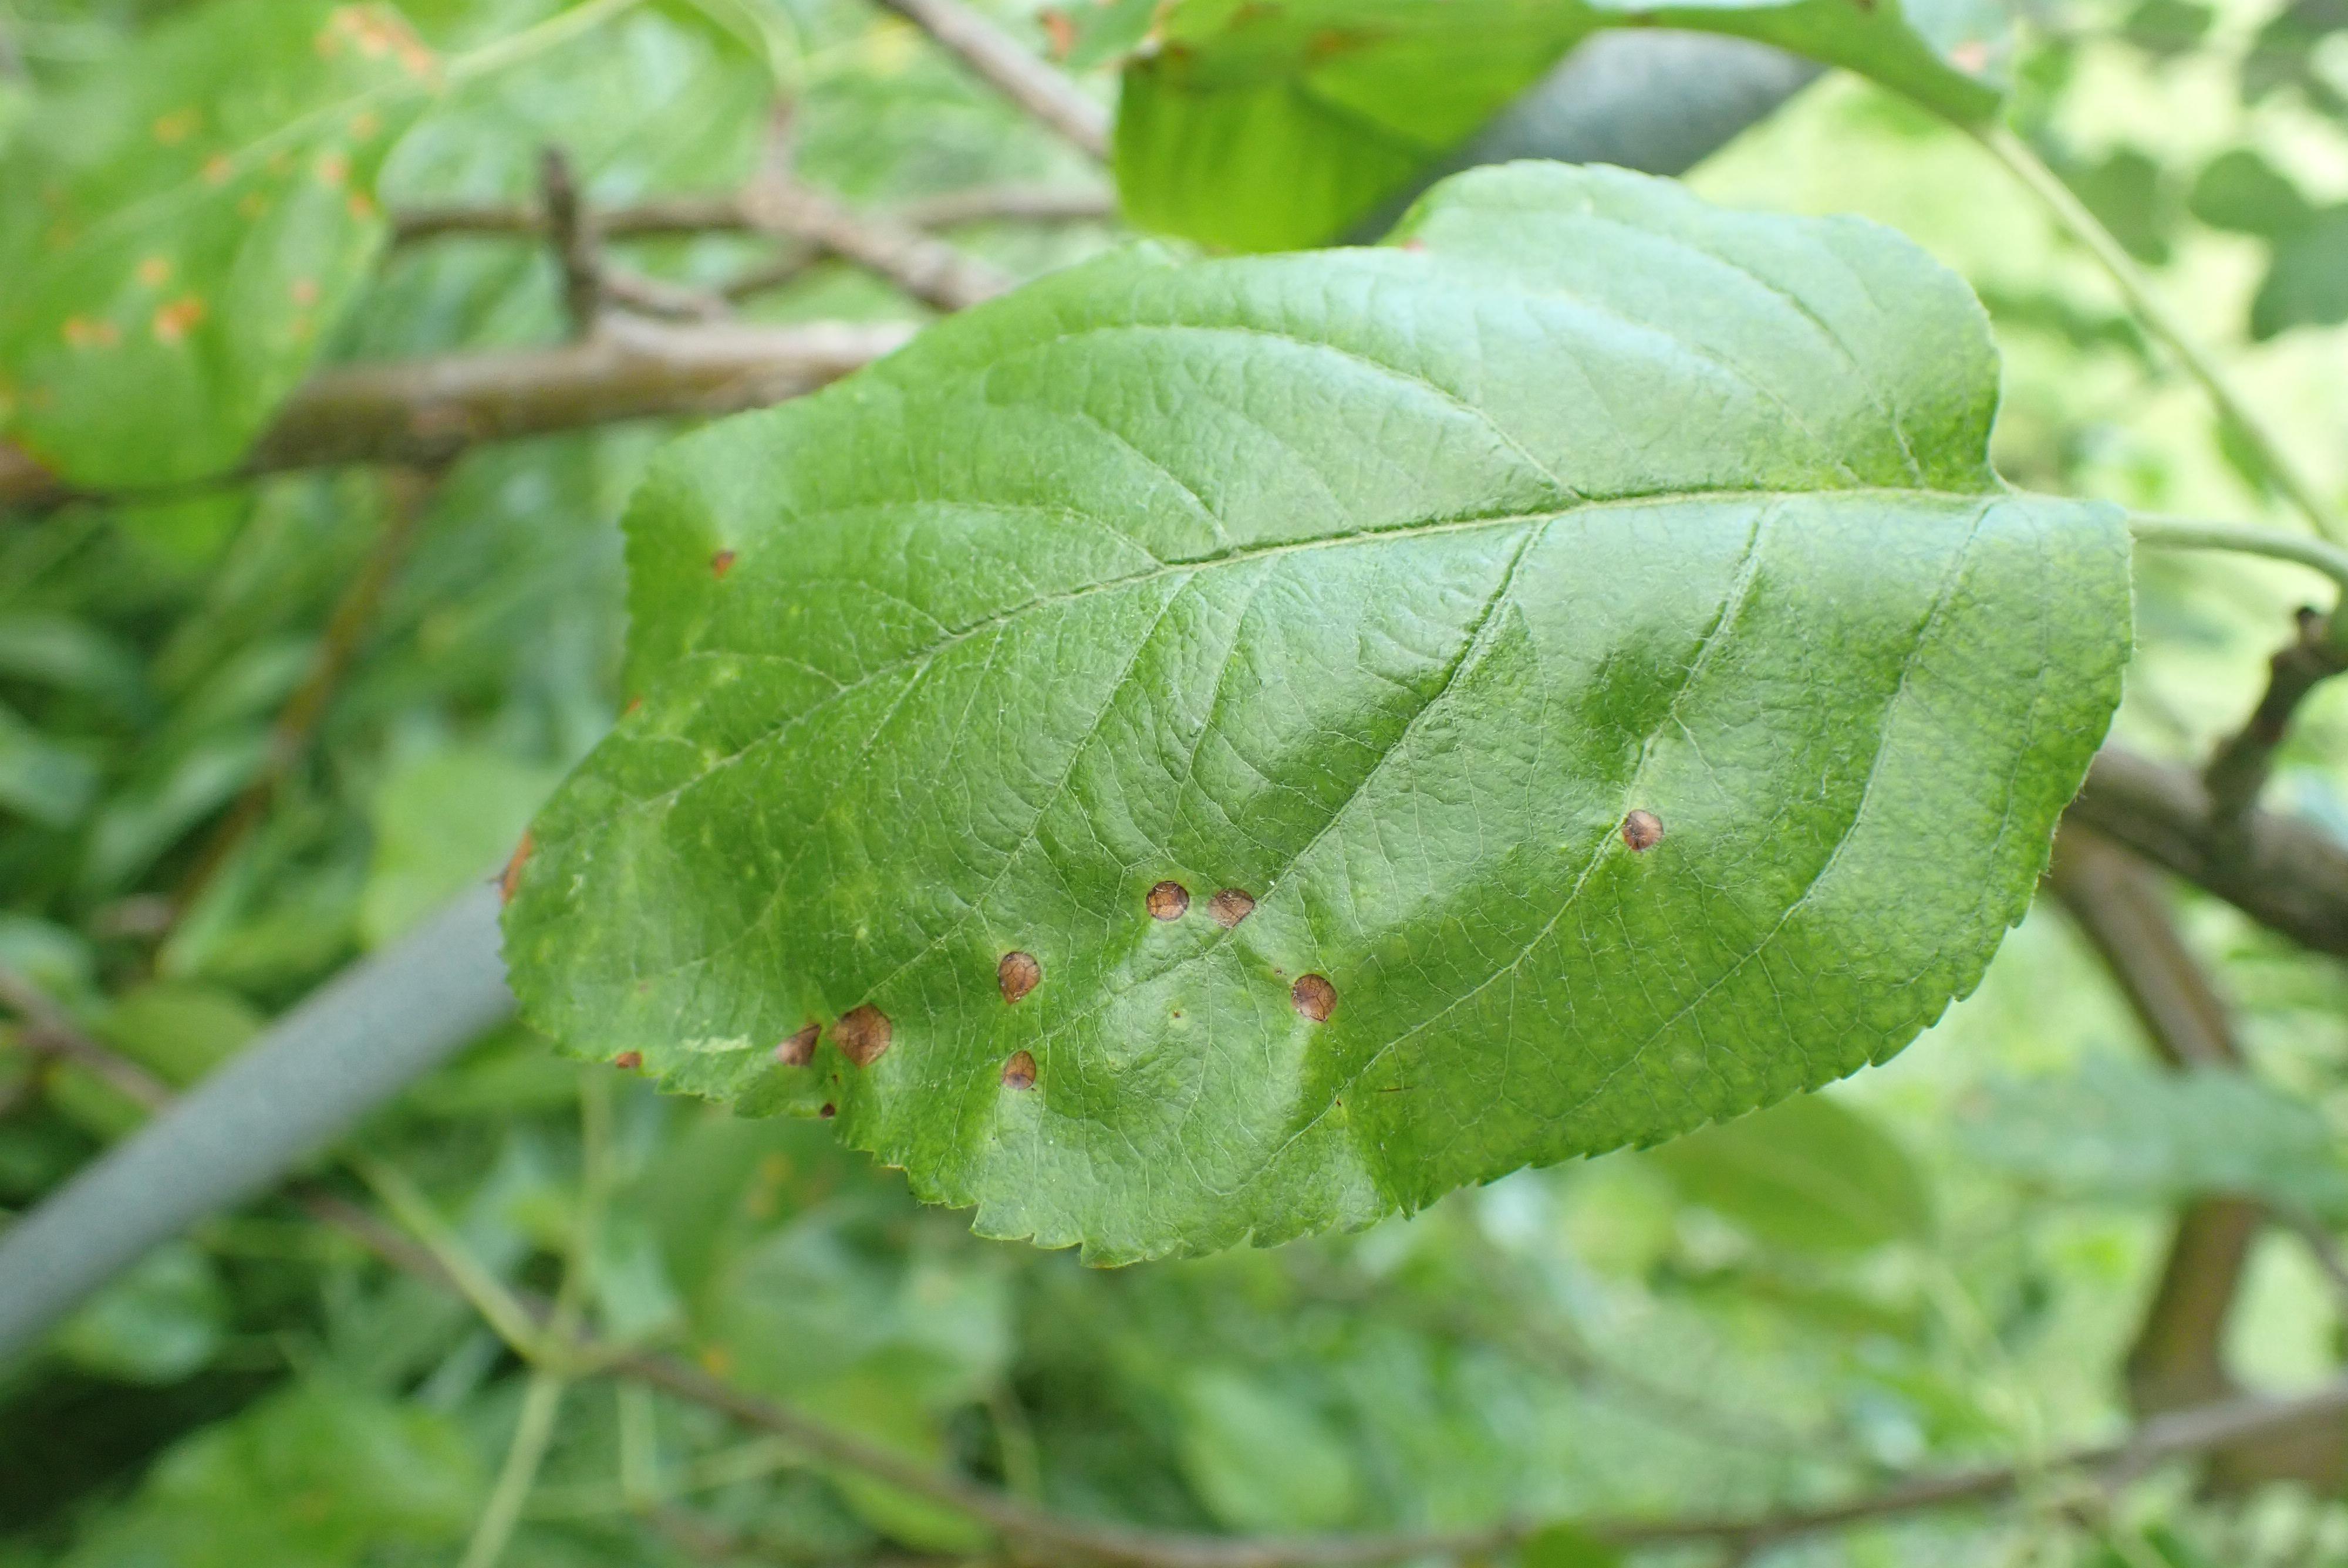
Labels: frog_eye_leaf_spot